Camille (1921 film)

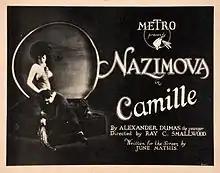
Lobby card featuring Alla Nazimova and Rudolph Valentino

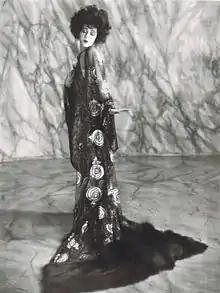
Alla Nazimova as Marguerite Gautier

Camille is a 1921 American silent drama film starring Alla Nazimova as Marguerite and Rudolph Valentino as her lover, Armand. It is based on the play adaptation "La Dame aux Camélias" ("The Lady of the Camellias") by Alexandre Dumas, "fils", which was first published in French as a novel in 1848 and as a play in 1852. "Camille" is one of numerous screen adaptations of Dumas, "fils" story. The film is set in 1920s Paris, whereas the original version takes place in Paris in the 1840s. It has lavish Art Deco sets; Rudolph Valentino later married the film's art director, Natacha Rambova.